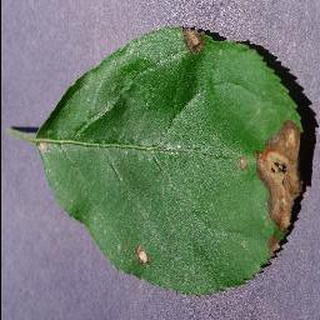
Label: apple_black_rot